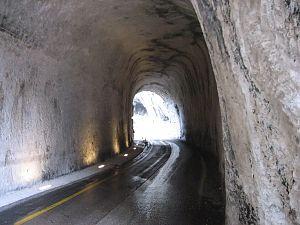
Quelques rares exemplaires de tunnels routiers creusés du temps des Romains sont parvenus jusqu'à nous, ouvrages d'art beaucoup plus discrets que les très célèbres et très renommés ponts romains. L'usage est le même que le nôtre — il s'agit de faciliter le passage d'une route à travers une crête montagneuse —, mais la technique, le profil sont sensiblement différents de ceux que nous connaissons aujourd'hui. On peut distinguer au moins trois types d'ouvrages, en plus des passages de gorges, présents dans les diverses régions de l'Empire.
Acqualagna est une commune italienne d'environ 4 290 habitants, située dans la province de Pesaro et Urbino, dans la région Marches, en Italie centrale. Elle est située près des gorges du Furlo et des monts Petrano et Catria. Elle est célèbre pour sa longue tradition dans la recherche, la production et la vente de truffes. Acqualagna est une des capitales de la truffe.
Le tunnel romain du Furlo est un ouvrage datant du règne de l'Empereur Vespasien, situé sur la Via Flaminia, au niveau de la Gola del Furlo, au nord-est d'Acqualagna.